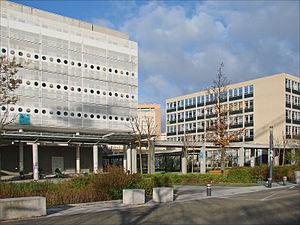
L’université Paris-Nanterre, ou « Université Paris Nanterre », est une université française multidisciplinaire, spécialisée dans les sciences économiques, les sciences humaines et sociales, le droit, les lettres, la psychologie et les sciences politiques.
Le Mouvement du 22 mars 1968 est un mouvement étudiant français d'extrême-gauche fondé trois jours après l'occupation d'un bâtiment administratif, dans la soirée du vendredi 22 mars 1968 à la faculté de Nanterre pour obtenir la libération de militants en opposition à la guerre du Viêt Nam, et en référence à cette soirée. Il sera ensuite considéré comme faisant partie des éléments déclencheurs des événements de mai-juin 1968. Il fait partie des mouvements étudiants de l'université Paris-Nanterre. La perception des Soixante-huitards ayant évolué avec l'historiographie de Mai 68, l'importance du Mouvement du 22 mars dans la perception de cet événement social a fluctué aussi.